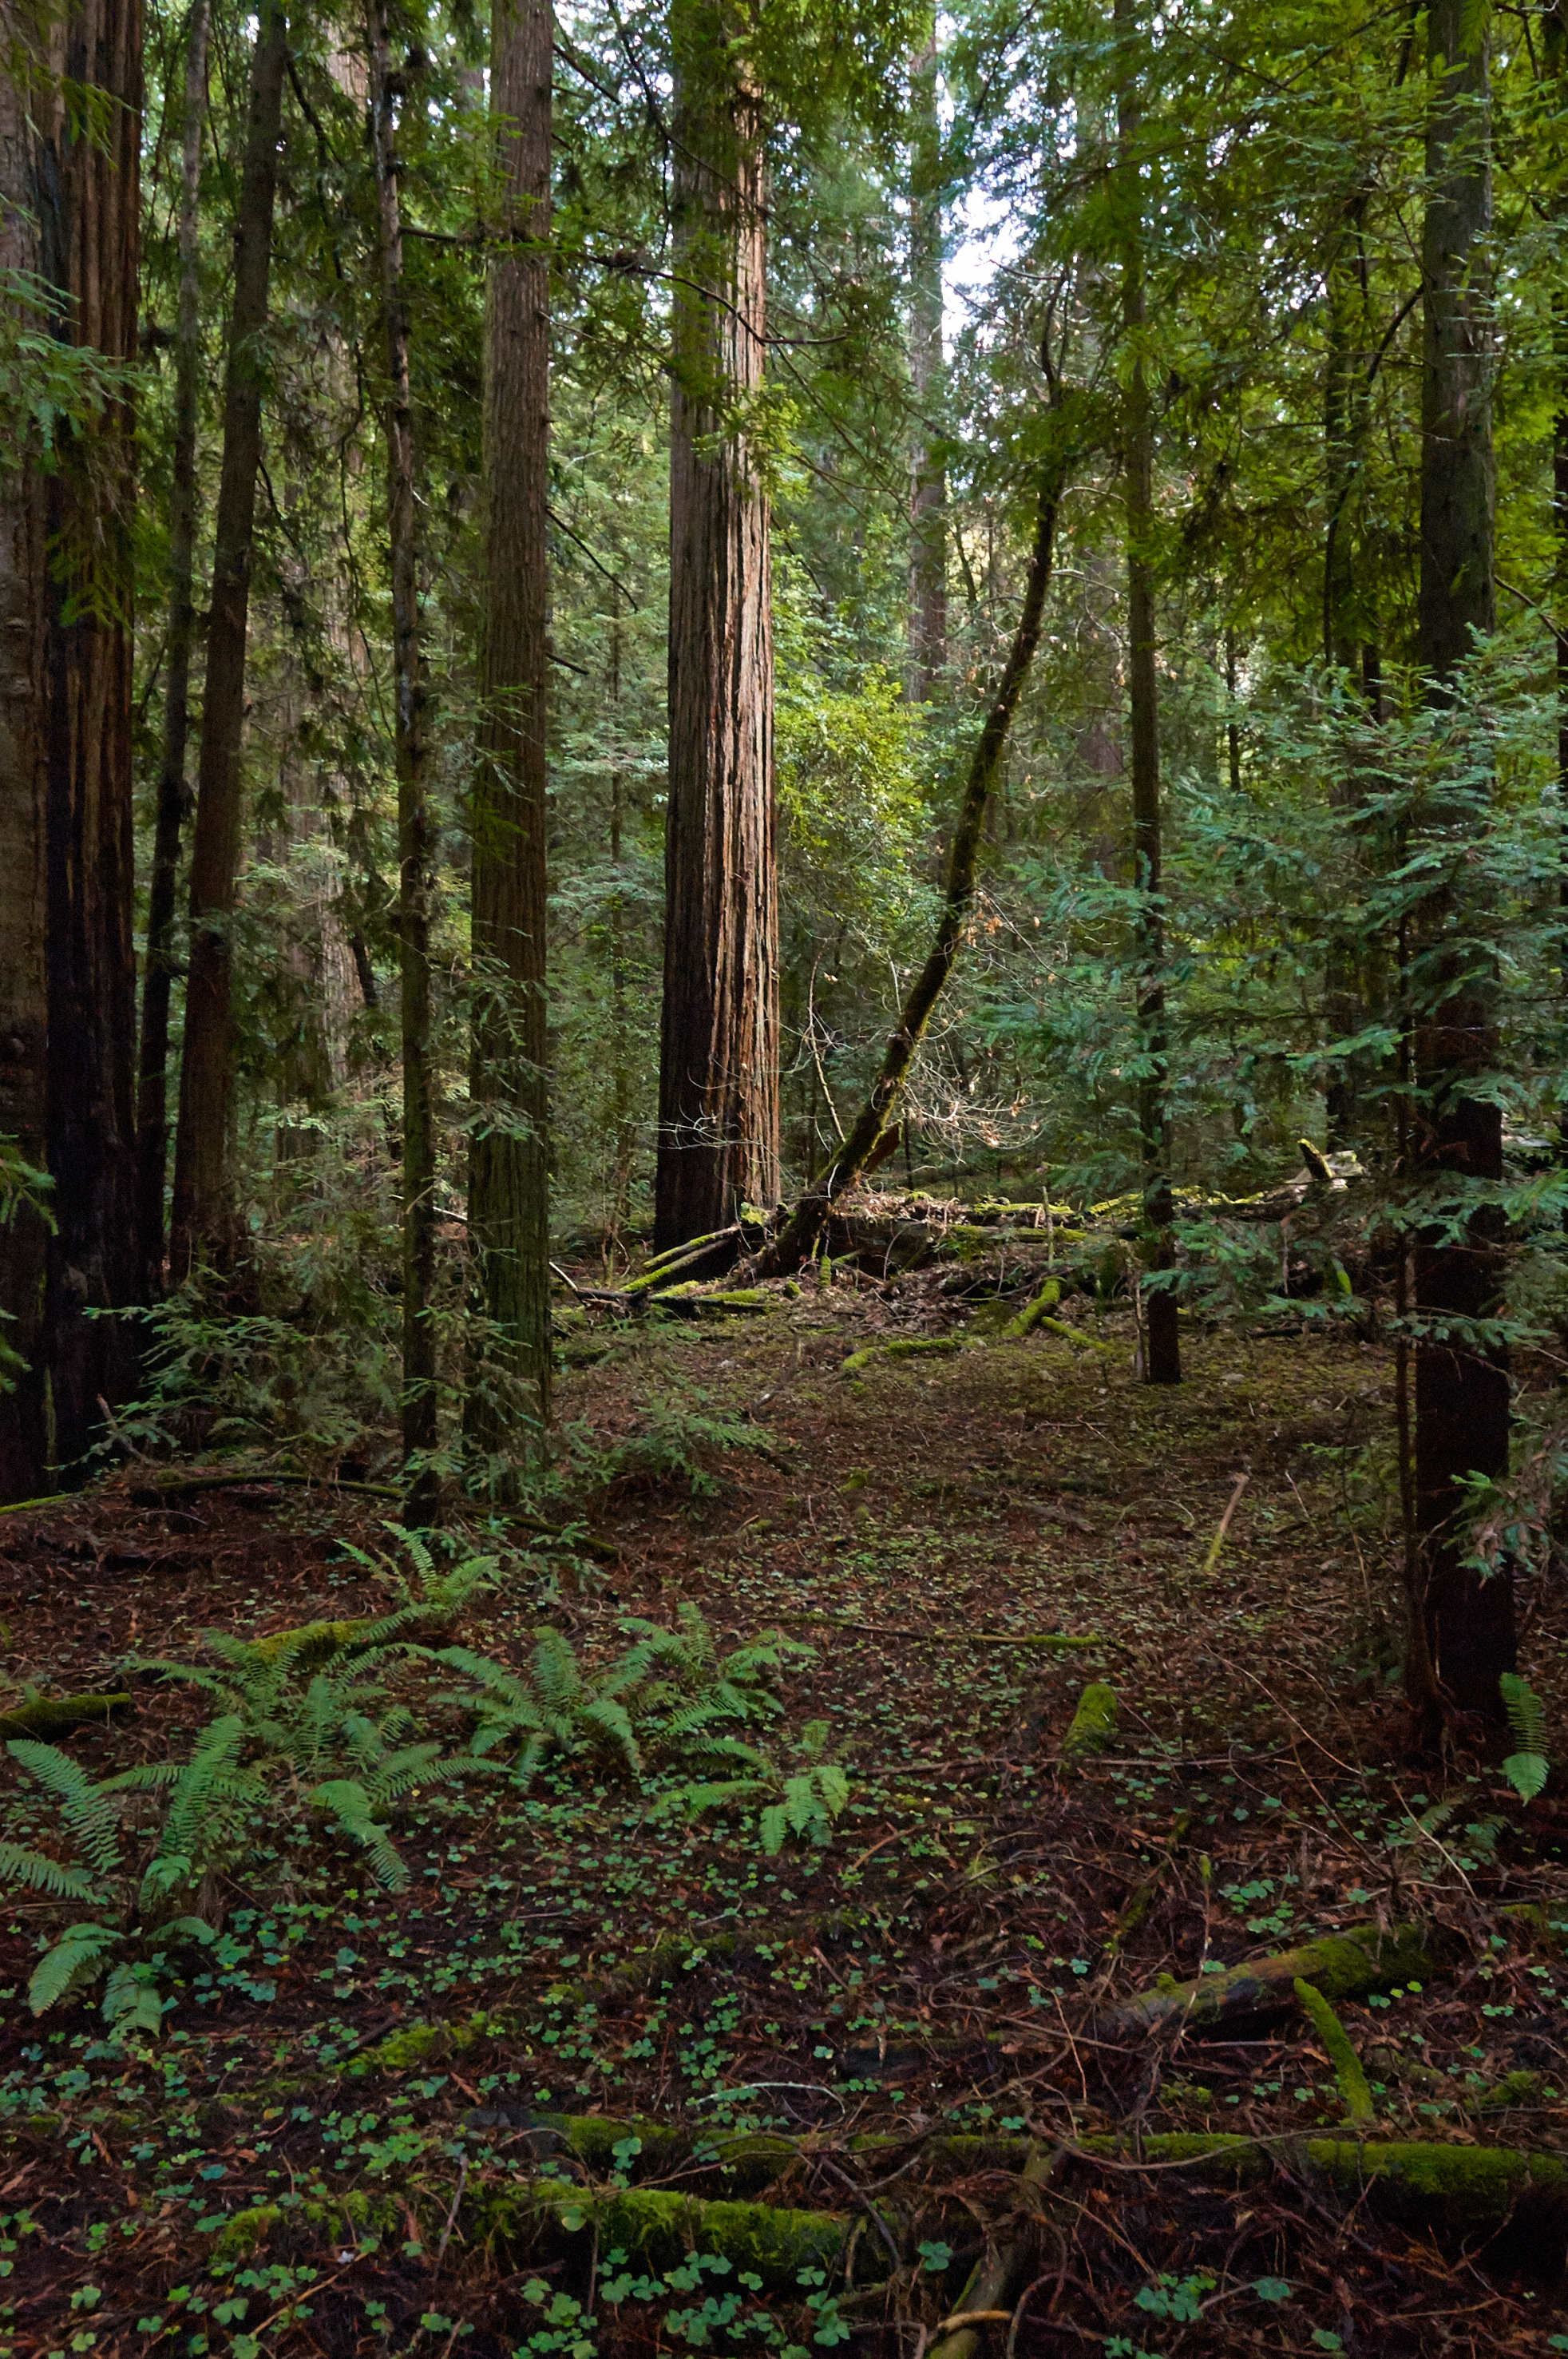
plant, plant community, natural landscape, wood, tree, branch, terrestrial plant, trunk, deciduous, grass, groundcover, landscape, forest, spruce fir forest, temperate broadleaf and mixed forest, woodland, soil, grove, path, riparian forest, temperate coniferous forest, Northern hardwood forest, tropical and subtropical coniferous forests, jungle, old growth forest, trail, valdivian temperate rain forest, conifer, vascular plant, rainforest, plant stem